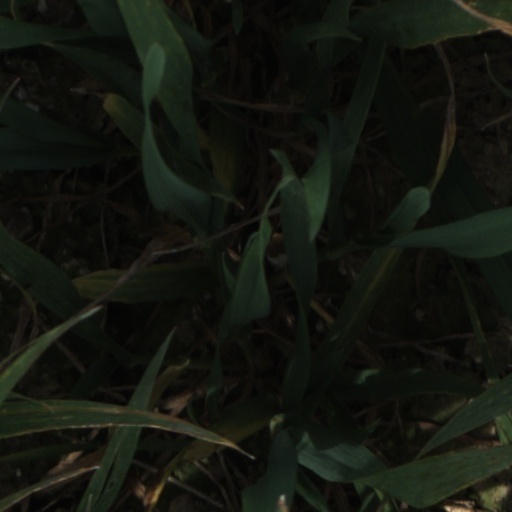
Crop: wheat